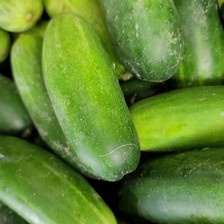
Label: cucumber